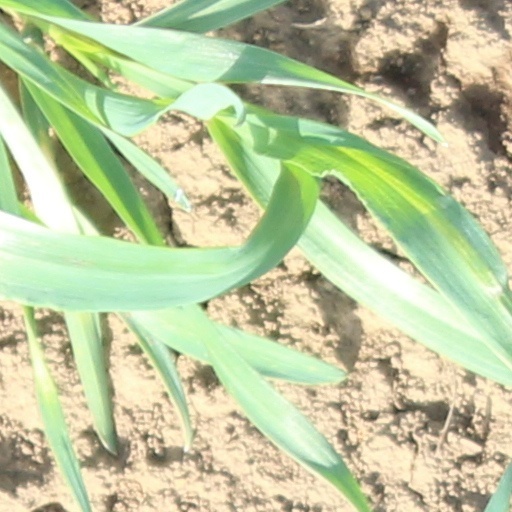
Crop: wheat